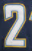
Number: 2